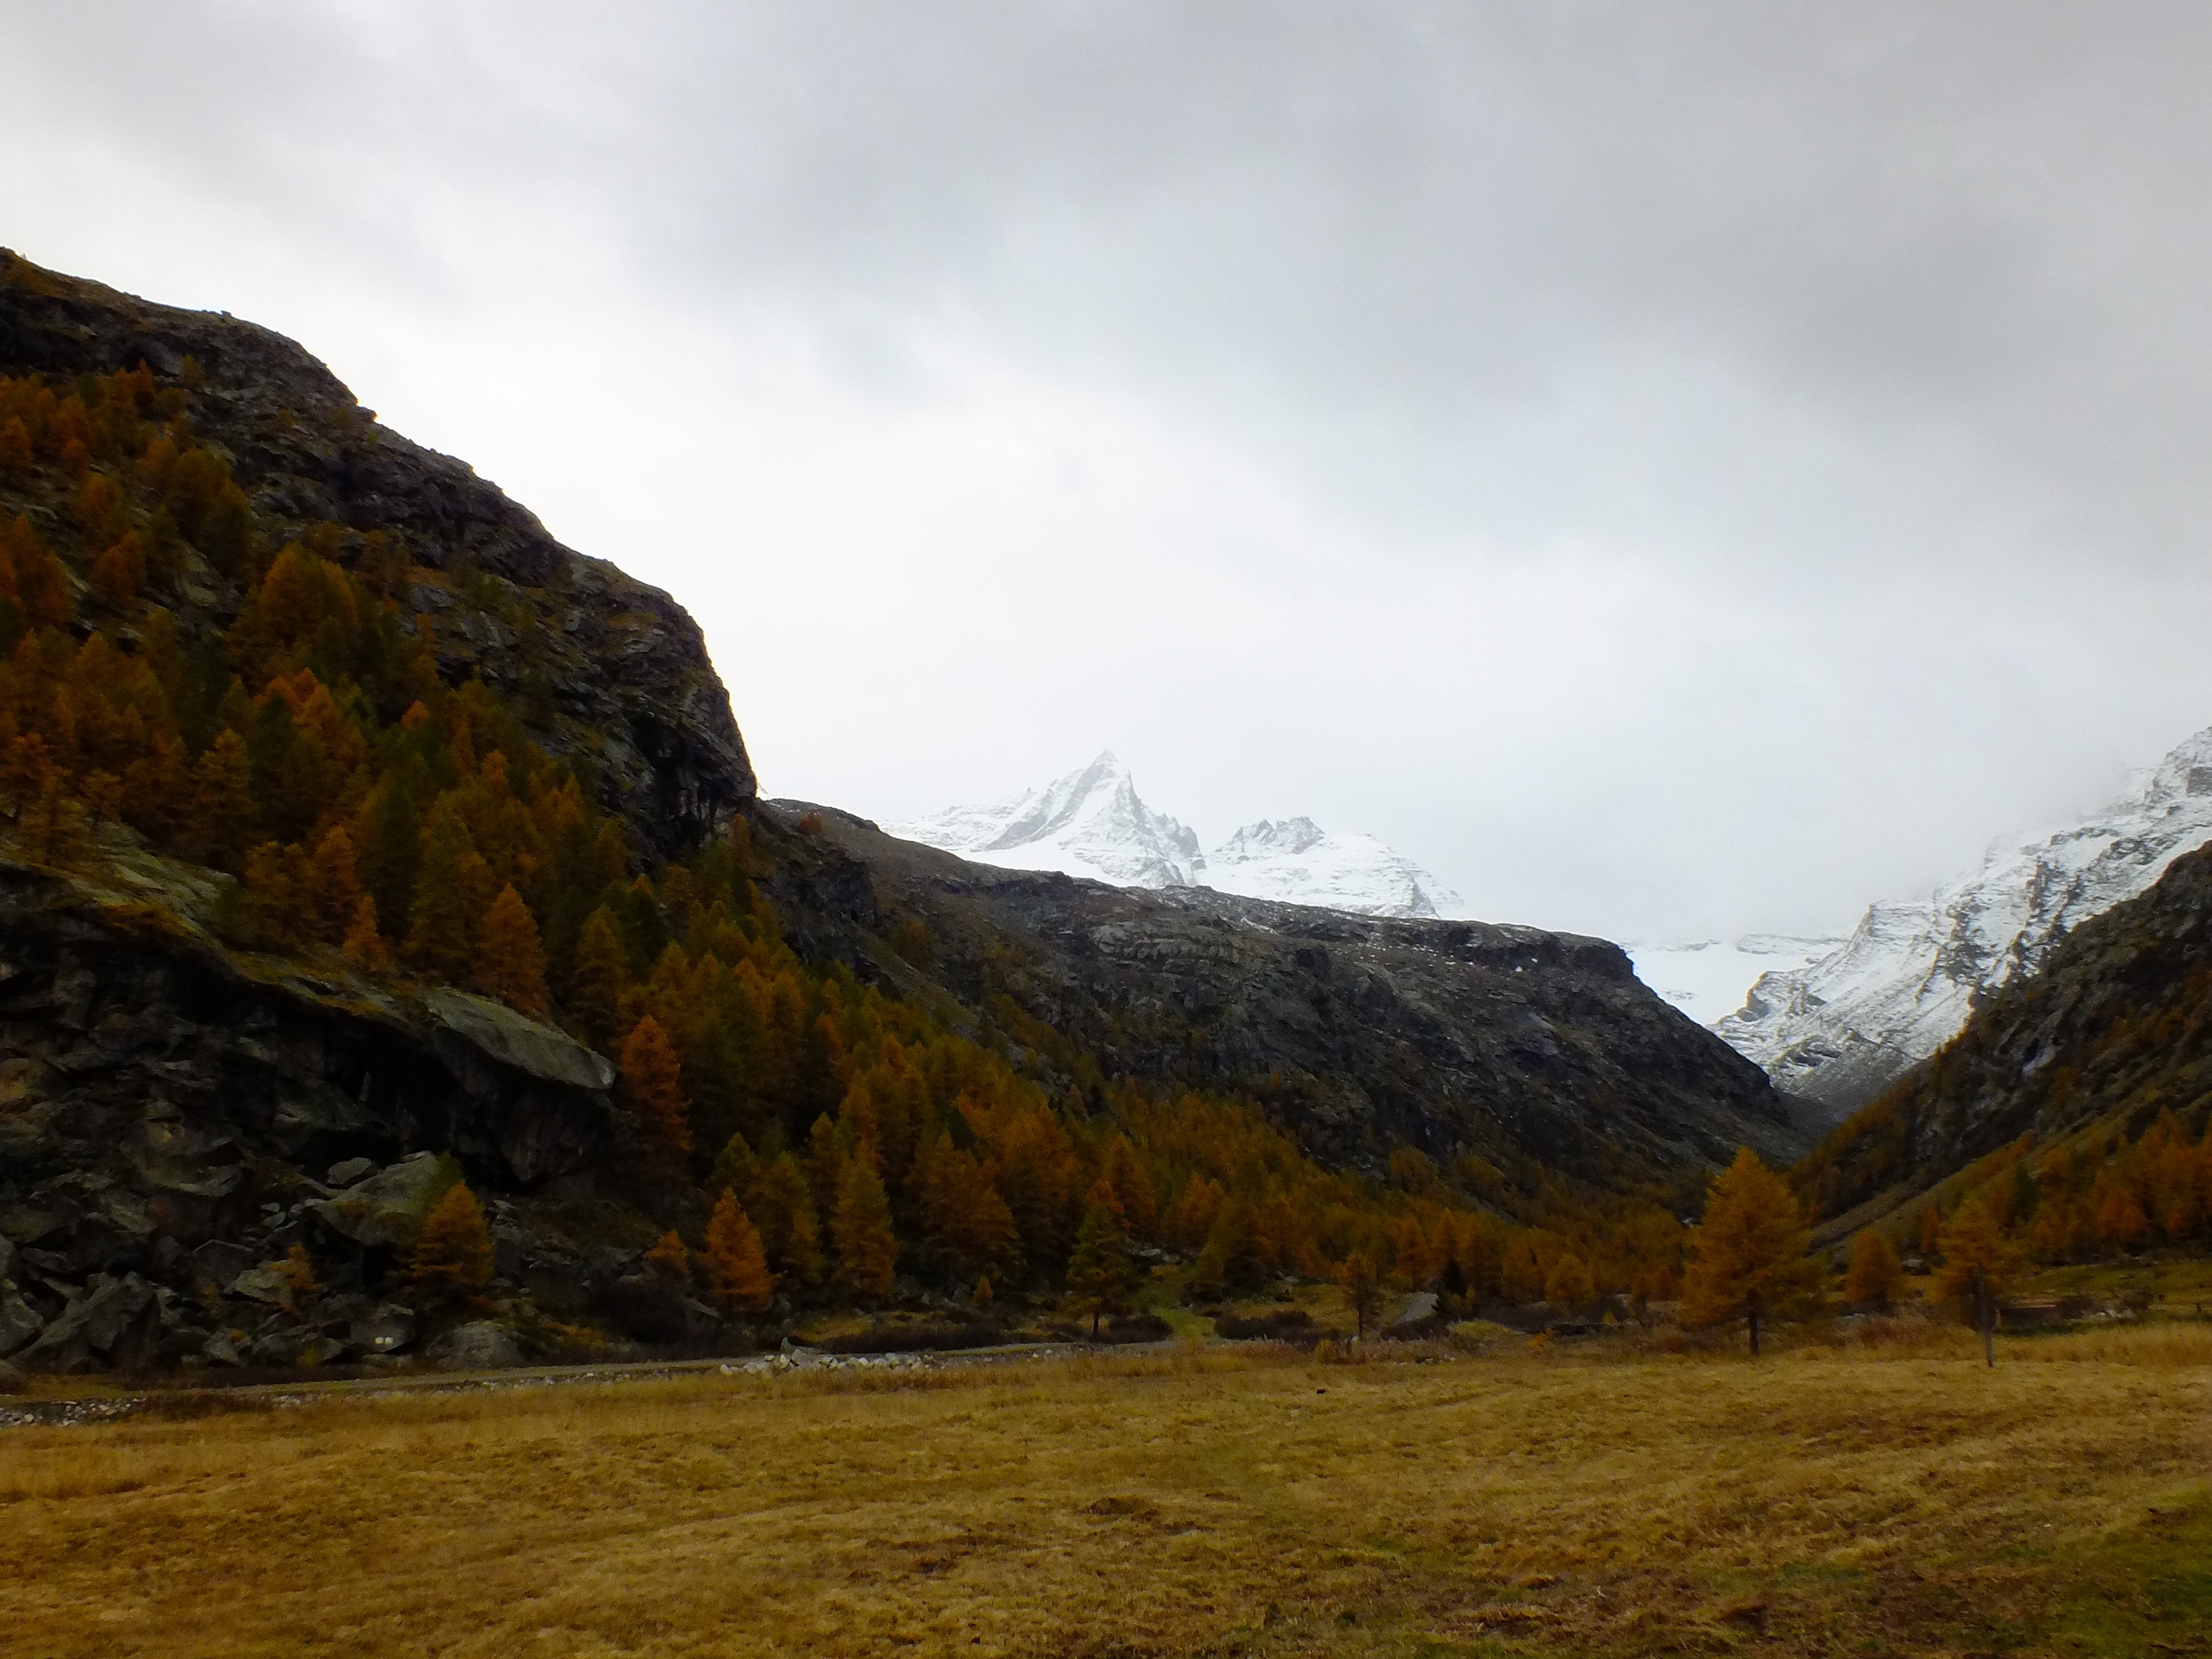
landscape, tree, nature, rock, wilderness, mountain, cloud, fog, hill, lake, valley, mountain range, cliff, autumn, italy, alpine, highland, terrain, national park, ridge, aosta, geology, mountains, plateau, fell, october, loch, landform, mountain pass, gran paradiso, geographical feature, mountainous landforms, aosta valley